List of wars involving the Principality of Tver

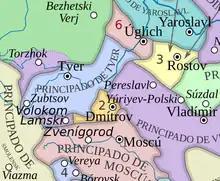

This is a list of wars involving the Principality of Tver (1246–1485), centred around the city of Tver.